CLAS–Cajastur

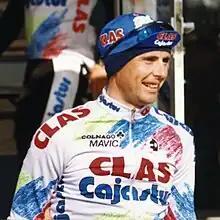
Tony Rominger at the 1993 Paris–Nice

CLAS–Cajastur was a Spanish professional cycling team that existed from 1988 to 1993. Tony Rominger won the general classification of the 1992 and 1993 editions of the Vuelta a España with the team.